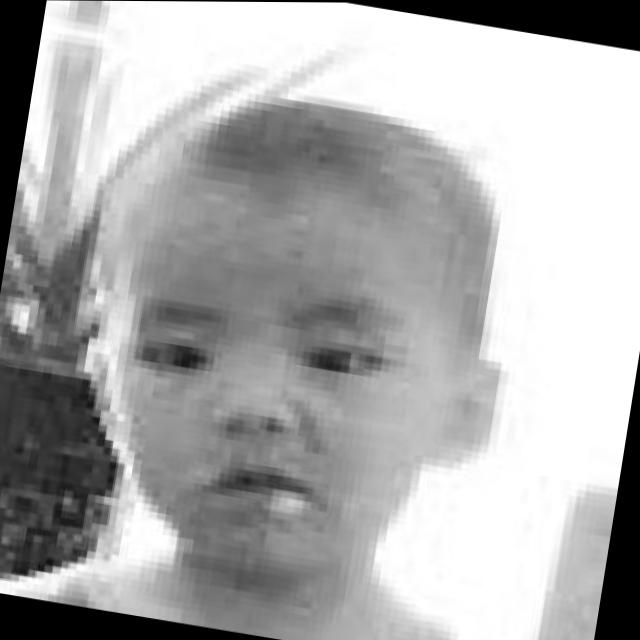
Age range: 0-12